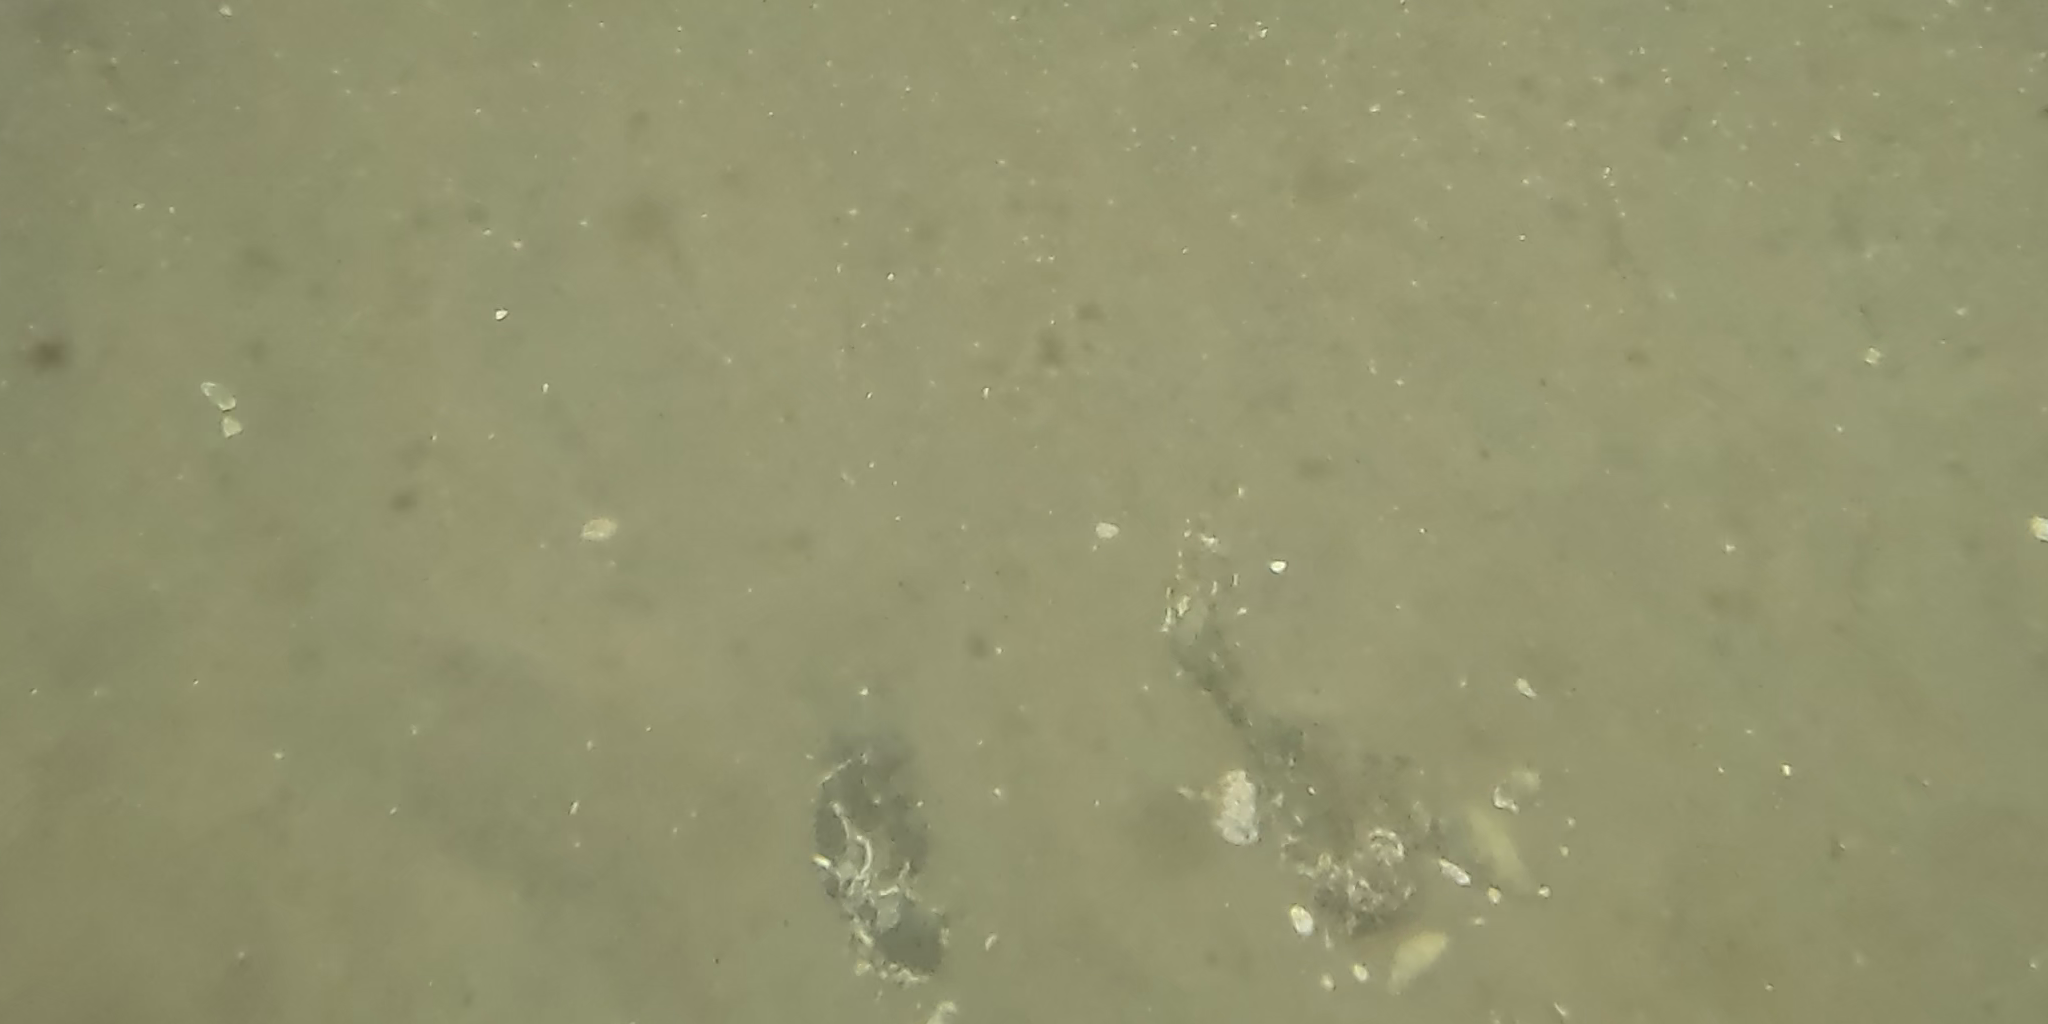
Seabed habitat: sand